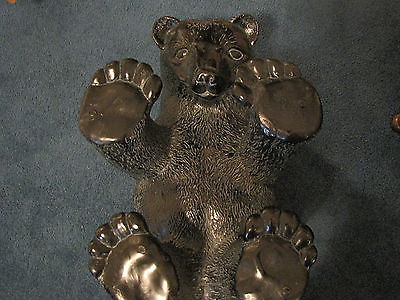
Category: table